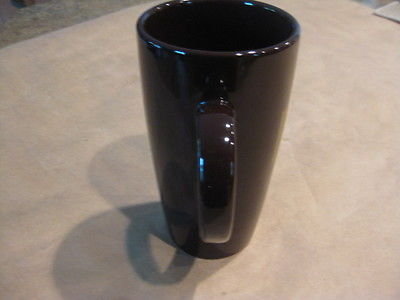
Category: mug